Anti-allergic agent

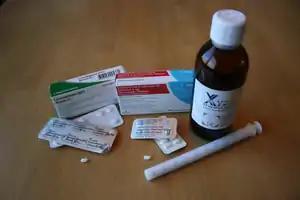
Example of a H-1 antihistamine (Levocetirizine)

Side effects generally exist more in first-generation antihistamines, for example drowsiness, blurred vision and dry mouth. Other common side effects for all generations include gastrointestinal side effects, headaches and tiredness.